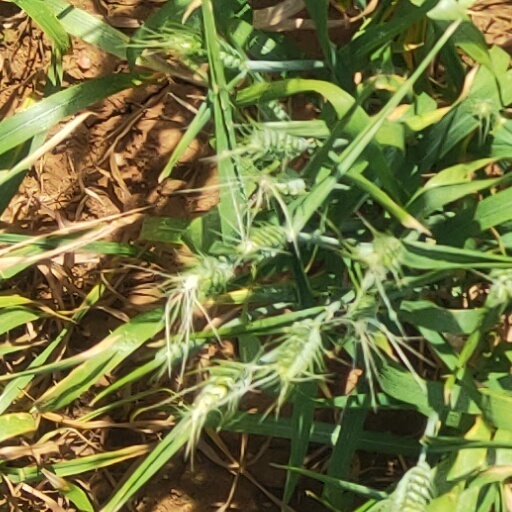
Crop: wheat